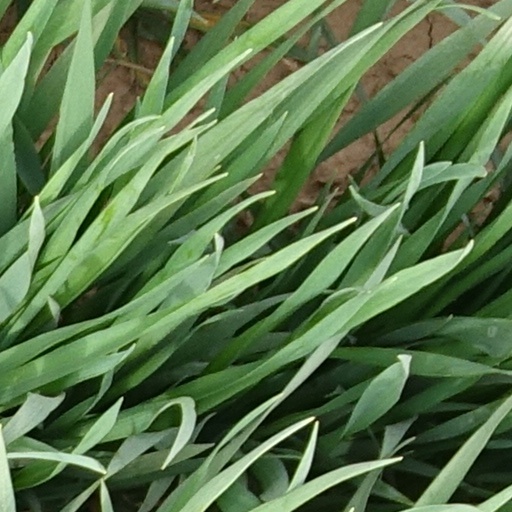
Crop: wheat